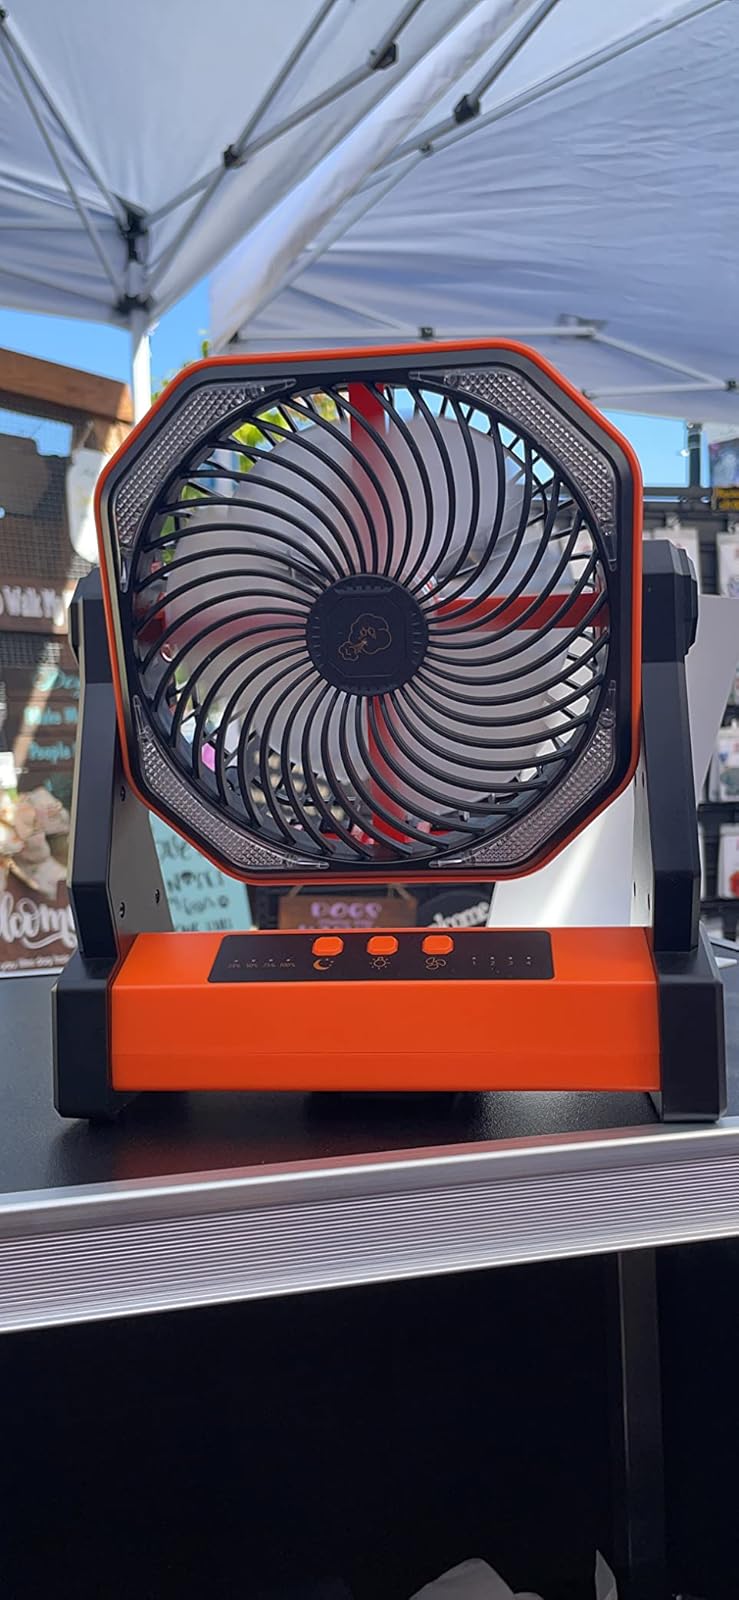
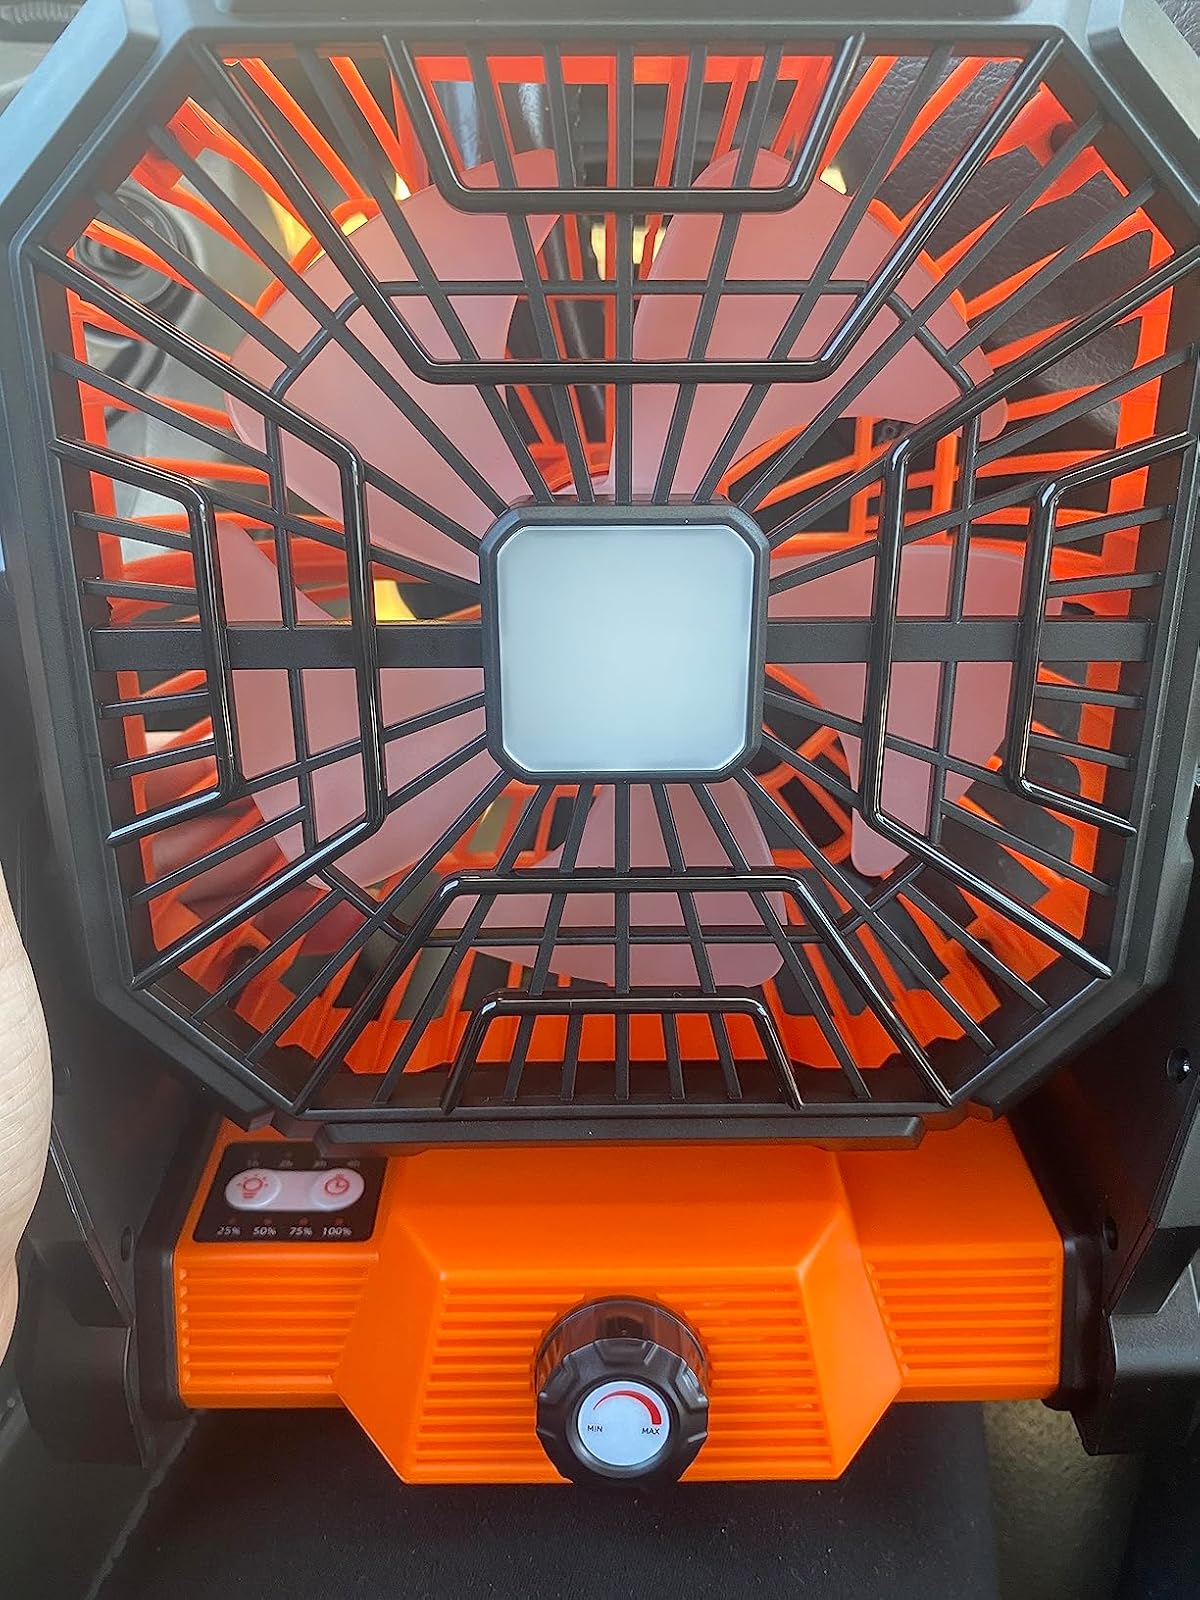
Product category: lantern
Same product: no